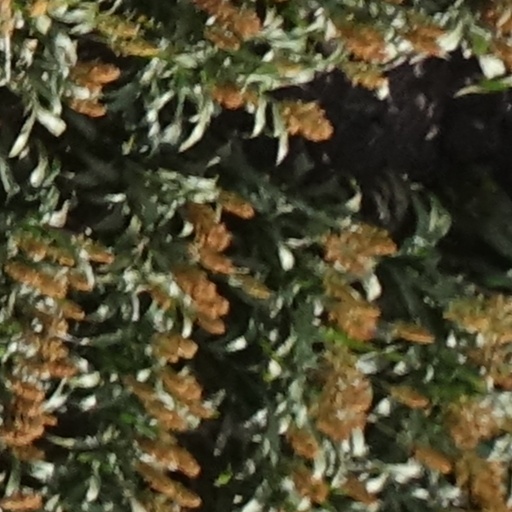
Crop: sorghum